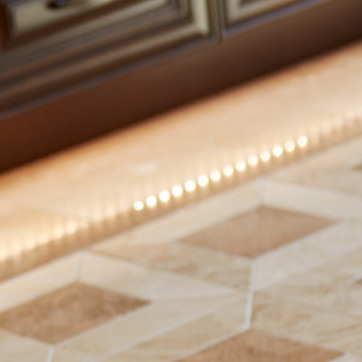
Material: tile